Dongshankou, Guangzhou

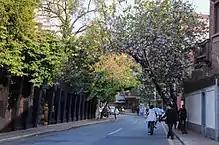
Si Bei Tong Jin Road

Dongshankou is an area in the Yuexiu District of Guangzhou, Guangdong province, People's Republic of China. The name "Dongshan" can trace back to Ming dynasty (14th–17th century). A eunuch named Wei Juan, who was an officer in Guangzhou in years of Chenghua of Ming dynasty, built a temple on a small hill in the east side of Guangzhou city to boast himself. Guangzhou people at that time often called the main small hill as "Shan" and called the hummocks around it as "Gang", so they named the temple "Dongshan Temple". After that, the surrounding area is called Dongshan.